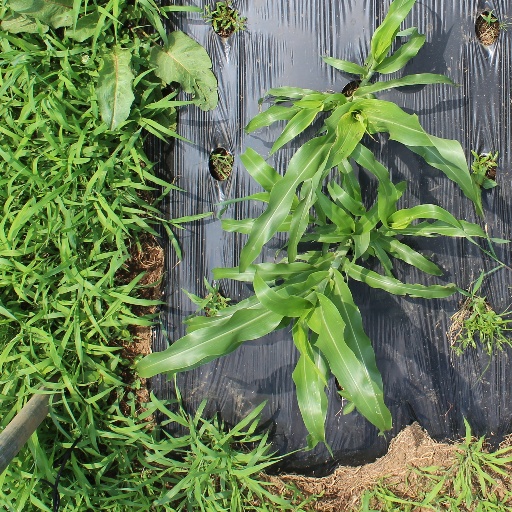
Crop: sorghum